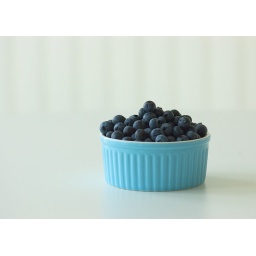
delicious blueberries in a blue bowl